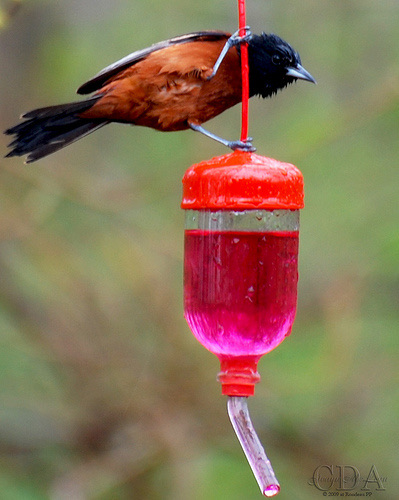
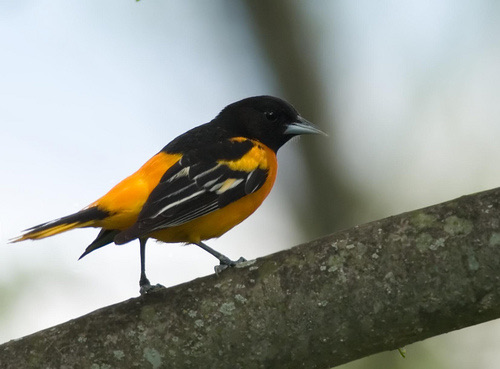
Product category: misc
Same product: yes